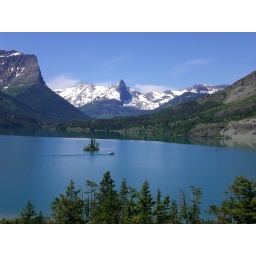
My sister took this photo of my son piloting Little Chief boat around Wild Goose Island.